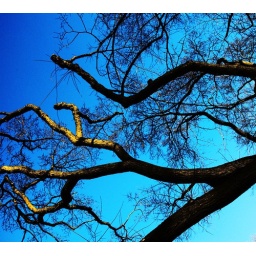
Everyone needs a tree against a high-saturation sky photo.